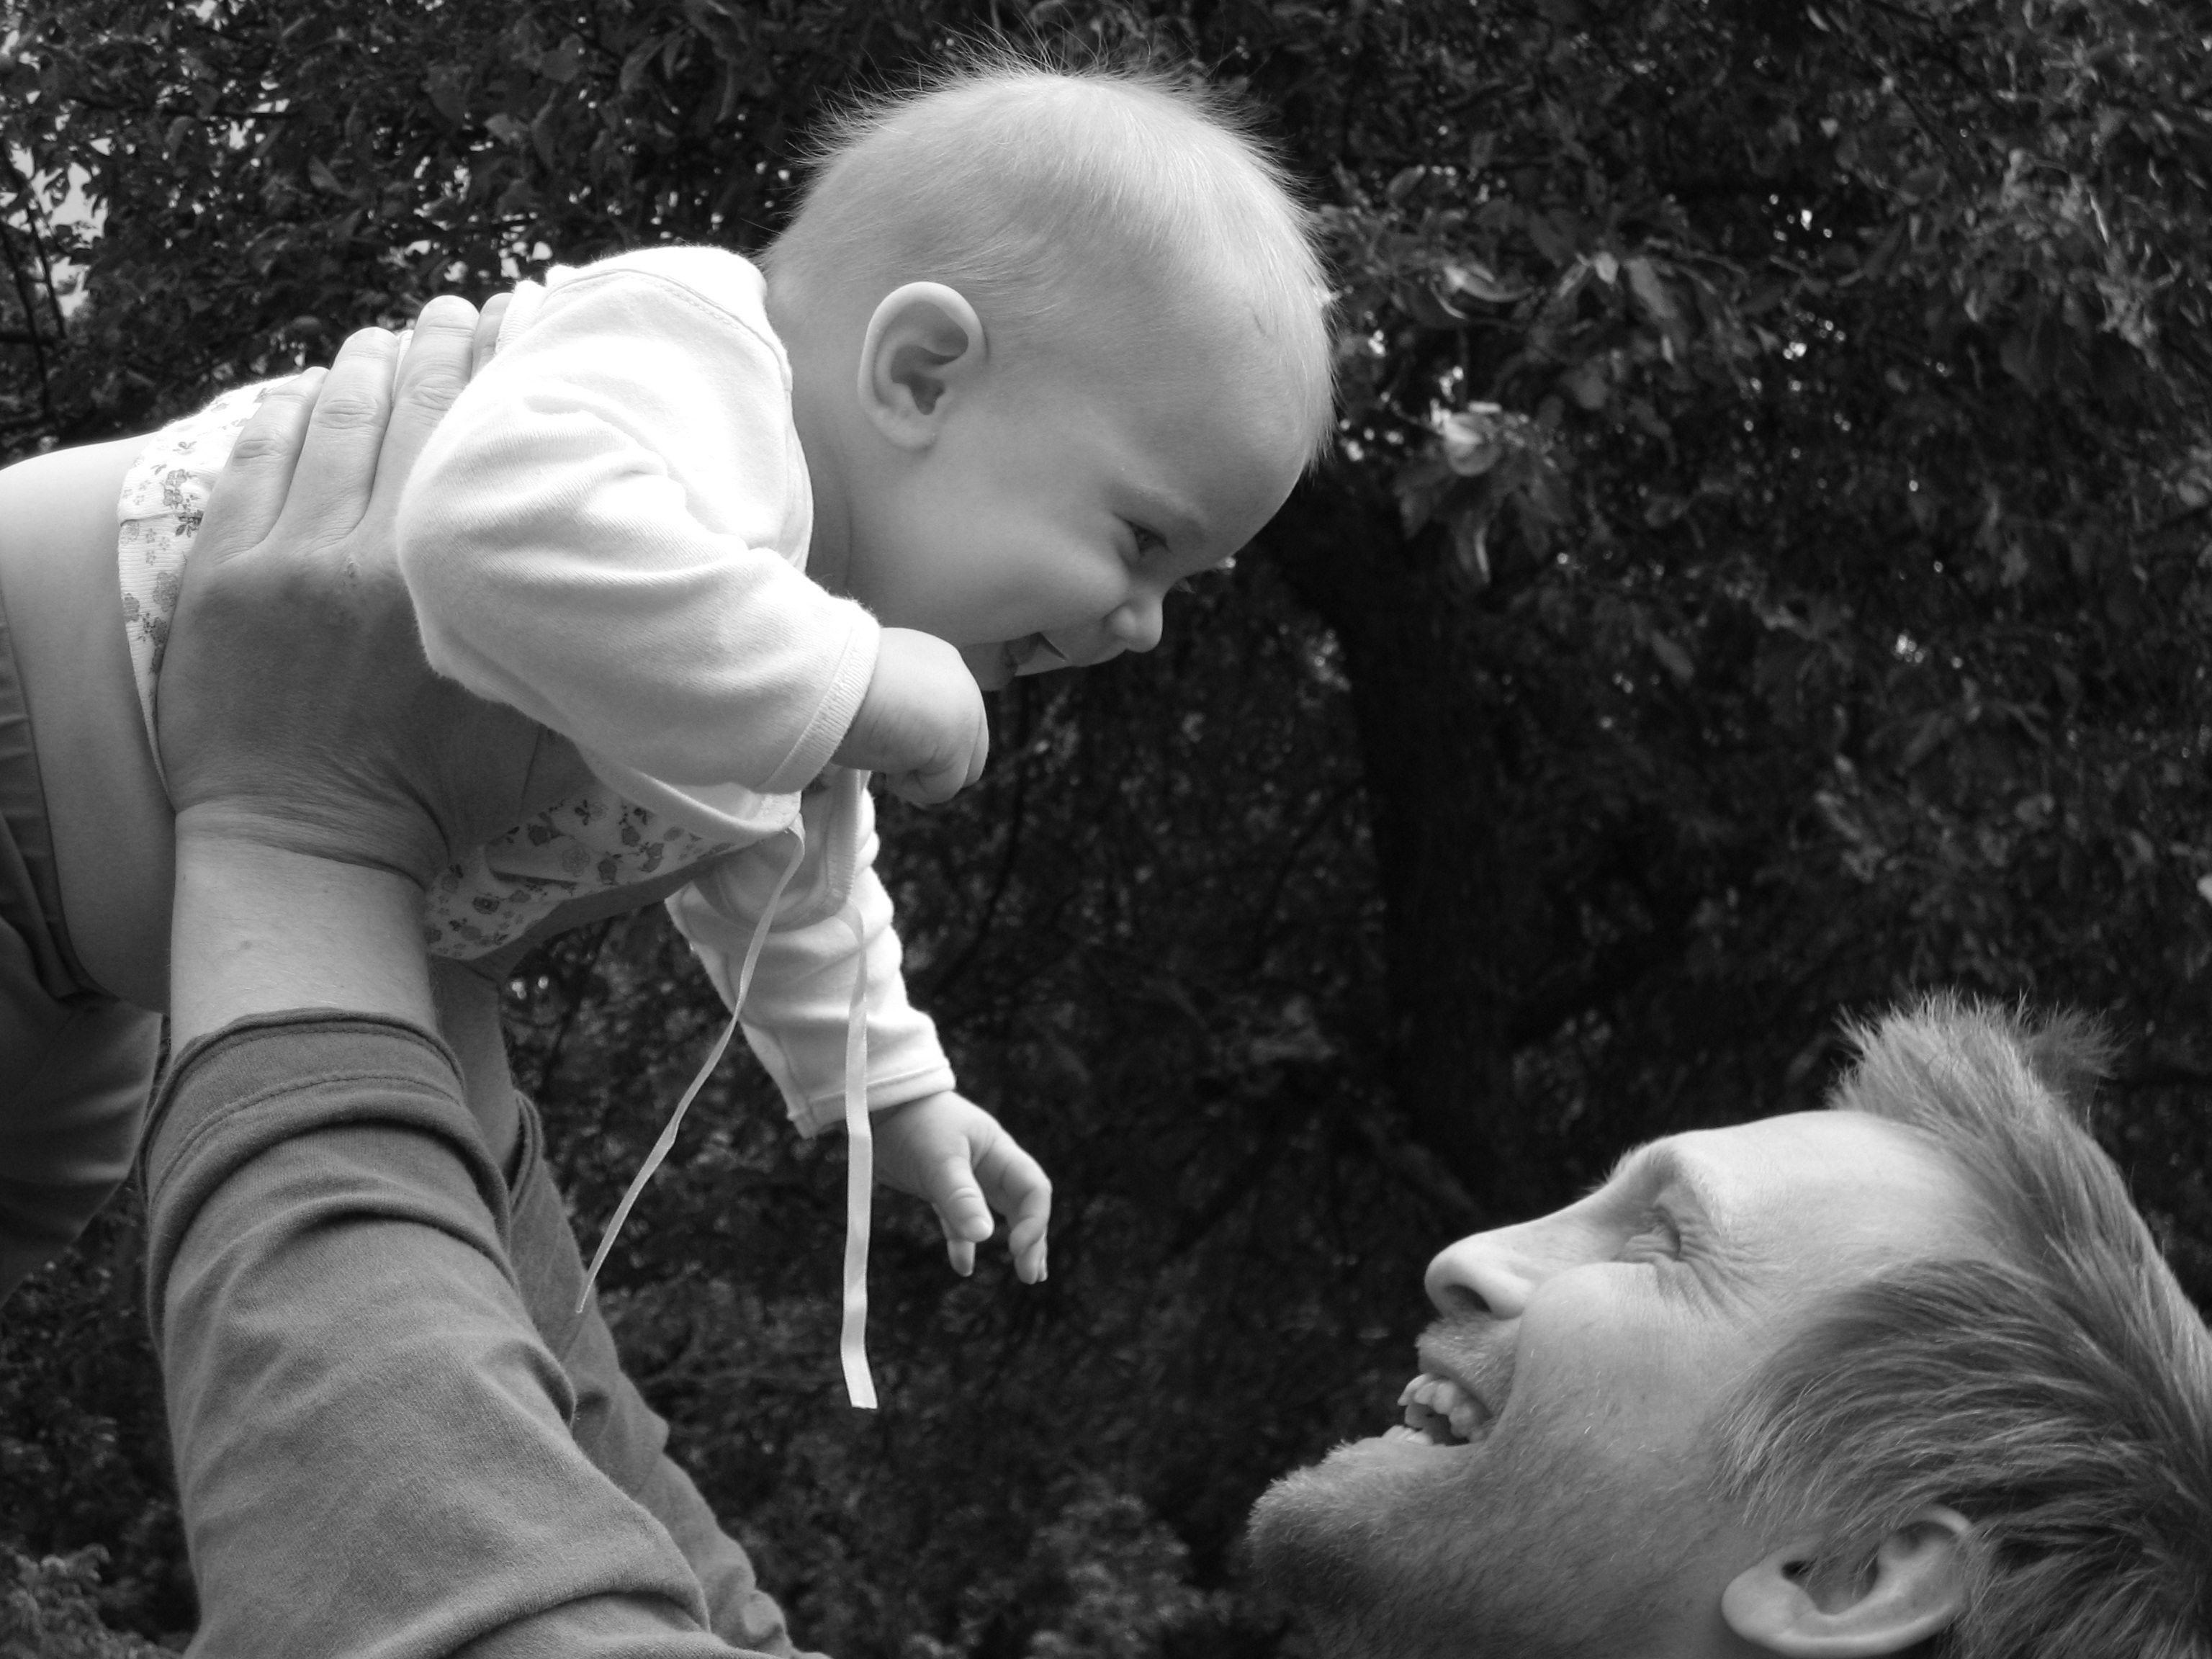
man, person, black and white, people, white, photography, male, love, portrait, child, black, monochrome, smile, happy, infant, toddler, photograph, joy, emotion, interaction, monochrome photography, portrait photography, father and daughter, human positions